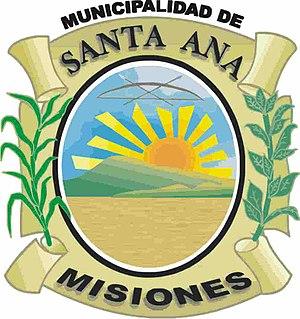
Santa Ana est une ville d'Argentine ainsi que le chef-lieu du département de Candelaria de la province de Misiones.